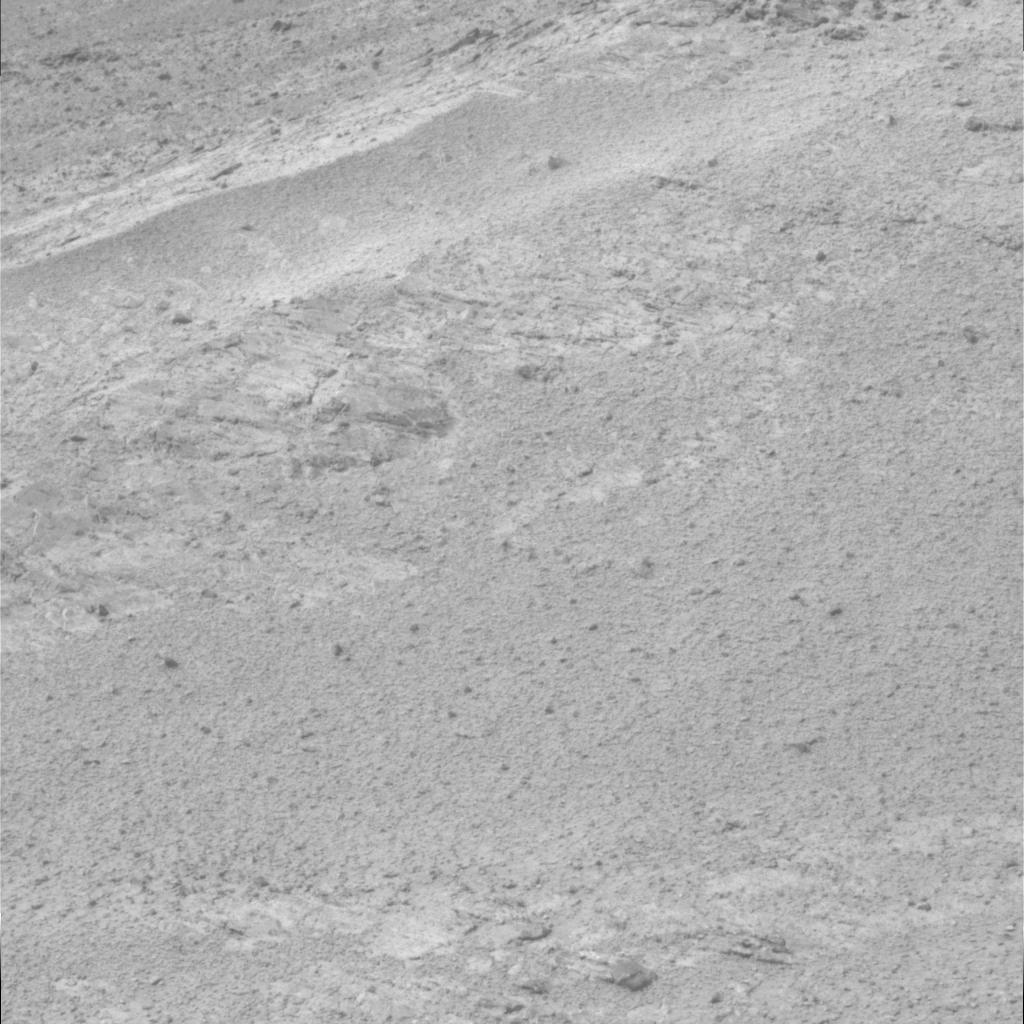
Surface features visible: Rock Outcrops, Clasts, Dunes/Ripples, Rock (Linear Features), Soil, Nearby Surface